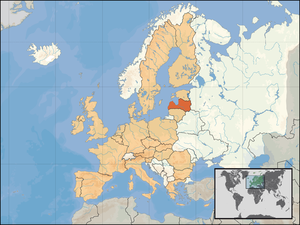
Letland
Republikken Letland er et land i Baltiske region i Nordeuropa. Landet har grænse til Østersøen. Estland og Litauen er Letlands nabolande mod henholdsvis nord og syd. I øst grænser landet op til Rusland og Hviderusland. Landareal 62.249 km².